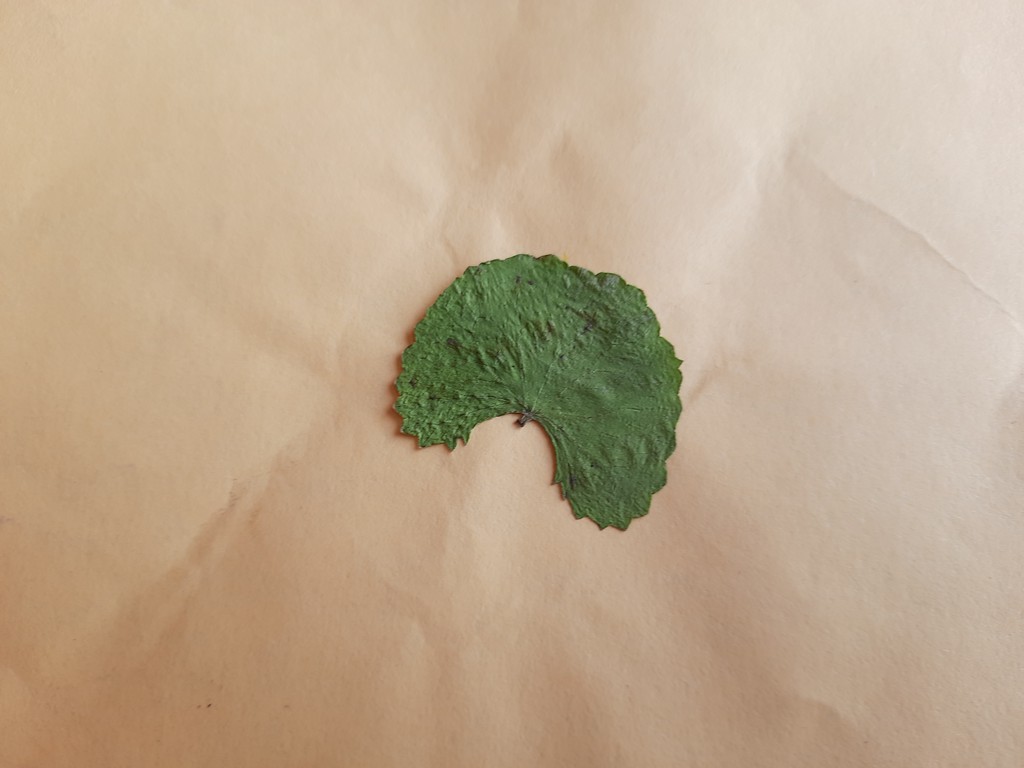
Label: Dried